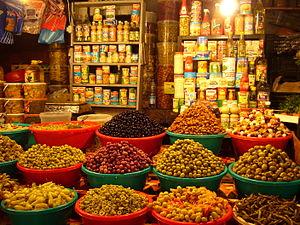
Olives et piments au marché d'Annaba en Algérie
Annaba, anciennement Bouna surnommée « Medinet Zaoui » ou encore « Bled El Aneb » et Bône lors de la colonisation française, est la quatrième ville d'Algérie en nombre d'habitants après la capitale Alger, Oran et Constantine. La ville d'Annaba est située dans le nord-est du pays, à 536 km à l'est d'Alger et à 105,7 km à l'ouest de la frontière tunisienne. Annaba est une métropole littorale dont la population de l'agglomération dépassait 600 000 habitants en 2008.
La cuisine algérienne se caractérise par une richesse tirée de la production terrestre et marine. C'est une cuisine méditerranéenne et nord-africaine ayant pour substrat la cuisine berbère. Elle offre une composante de mets variés selon les régions et selon les saisons, ce qui donne une palette culinaire très diversifiée. Cette cuisine qui fait appel à une multitude de produits, reste tout de même celle des légumes et céréales qui, depuis toujours, sont produites avec abondance dans le pays, autrefois appelé « grenier de Rome » puis « grenier de l'Europe ». De plus, le passé riche de l'Algérie a contribué à l'acheminement d'une abondance de mets originaires de différentes périodes et régions du monde. En effet, les conquêtes ou les déplacements démographiques vers le territoire algérien ont été l'un des principaux facteurs d'échanges entre les différents peuples. Parmi toutes les spécialités dont dispose l'Algérie, les plus fameuses sont le couscous, reconnu comme plat national, ainsi que les pâtisseries traditionnelles qualifiées de « pâtisseries orientales » dans les pays occidentaux.
Une médina, désigne la partie ancienne d'une ville par opposition aux quartiers modernes de type européen. Ce terme est surtout employé dans les pays du Maghreb et dans une moindre mesure au Machrek, en Espagne, en Afrique de l'Ouest, en Afrique de l'Est et dans la Méditerranée, notamment à Malte. En raison de leur patrimoine et des savoir-faire qu'elles abritent, un certain nombre de médinas sont inscrites au patrimoine mondial par l'UNESCO, notamment en Afrique du Nord. La médina de Fès est la plus grande du monde
L'Algérie ; et arabe algérien : الدزاير, الجازاير ou لدزاير ; en tamazight et tifinagh ⴷⵣⴰⵢⵔ est un pays d’Afrique du Nord faisant partie du Maghreb. Depuis 1962, elle est nommée en forme longue République algérienne démocratique et populaire, abrégée en RADP. Sa capitale est Alger, la ville la plus peuplée du pays, dans le Nord, sur la côte méditerranéenne.